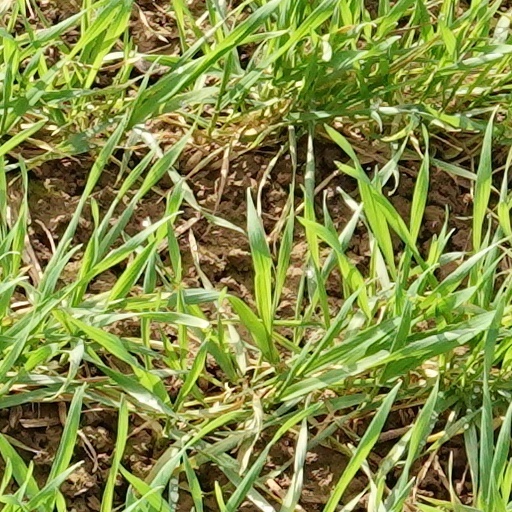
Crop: wheat